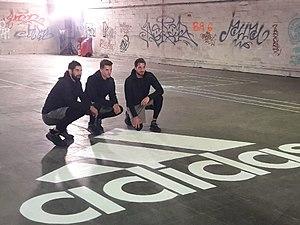
Présentation de l'AlphaBounce Beyonce , avec Nikola Karabatic, Thomas Meunier et Kevin Trapp, Addidas, l'Aérosol Paris 2018
L'Aérosol est un lieu de vie, un tiers lieu et musée éphémère portant sur les arts urbains et plus particulièrement la musique, le graffiti et le street-art. Il est situé au 54, rue de l'Évangile à Paris 18ᵉ dans un ancien entrepôt de la Sernam appartenant à la SNCF Immobilier.